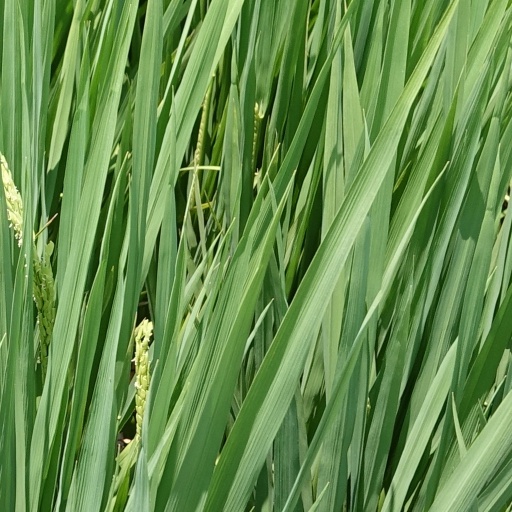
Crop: rice